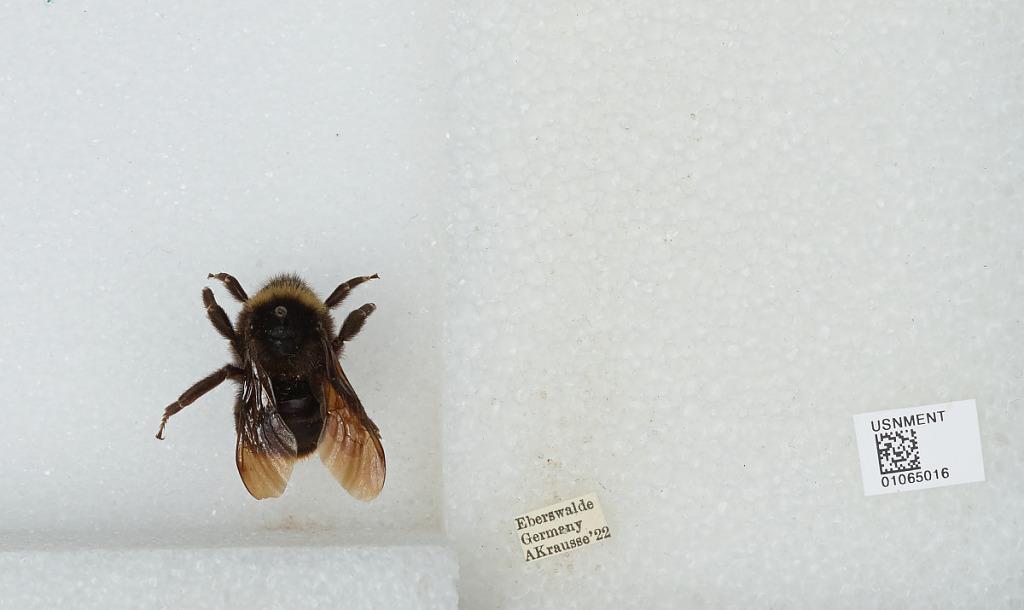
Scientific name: Bombus sp.
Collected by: A. Krausse
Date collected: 1922--
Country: Germany
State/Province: Brandenburg
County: Barnim
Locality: Eberswalde
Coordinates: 52.8356, 13.8182